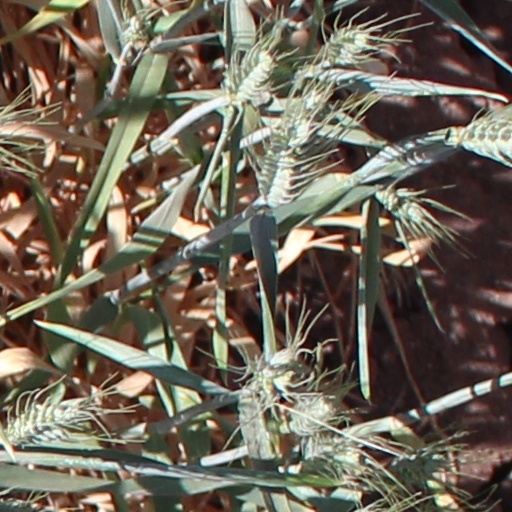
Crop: wheat